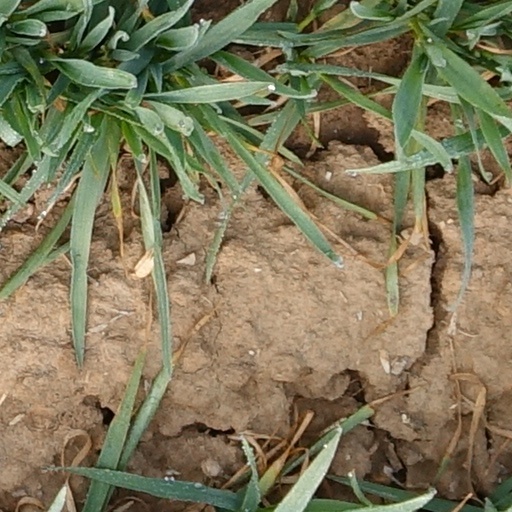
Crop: wheat